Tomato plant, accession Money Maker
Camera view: horizontal (90 deg, fisheye); turntable rotation: 60 degrees
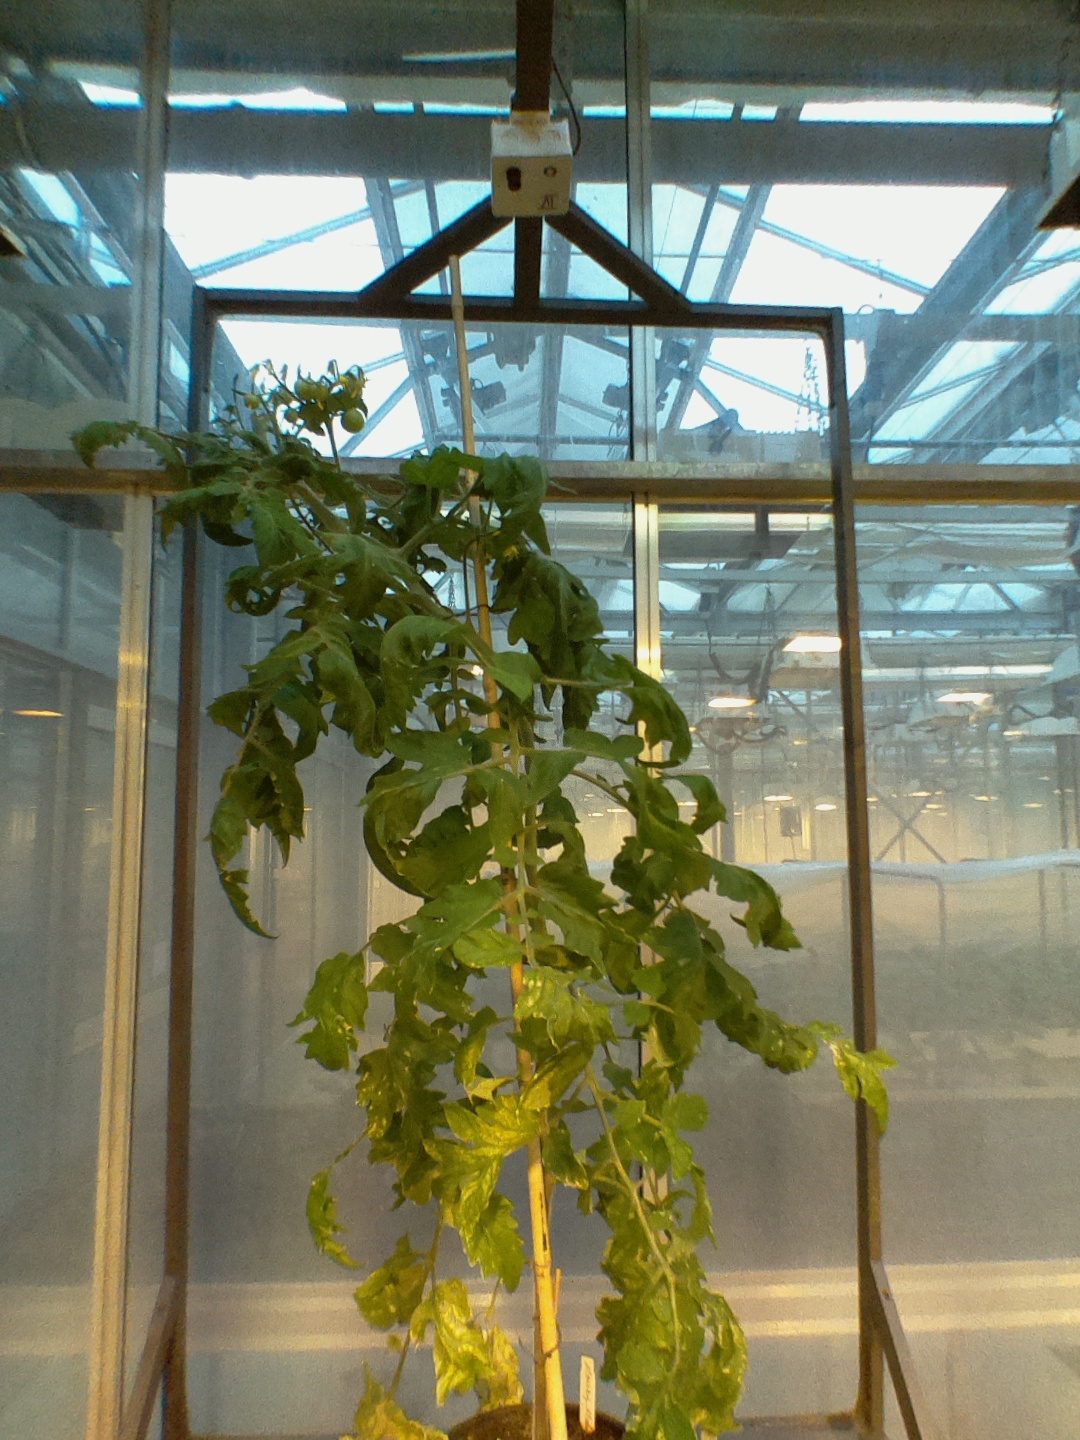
BBCH growth stage 70: Fruits at the main stem or branches visibles